Electoral system of Australia

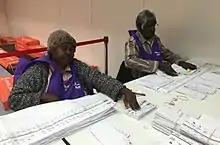
Polling officials counting Senate ballot papers

The Australian Senate has 76 members: each of the six states elects 12 senators, and the Northern Territory (NT) and the Australian Capital Territory (ACT) each elect two senators. The several other Australian Territories have very small populations and are represented by Northern Territory and ACT Senators (for example, Christmas Island residents are represented by NT Senators, while Jervis Bay Territory and Norfolk Island residents are represented by ACT Senators).